Breton Regionalist Union

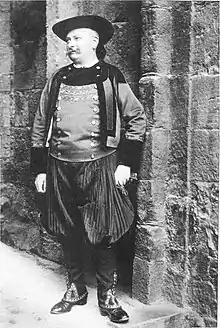
Régis de l'Estourbeillon dressed in Breton costume at the Celtic Congress of Caernarfon, 1904.

The Union was created in August 1898, in Morlaix, following festivals devoted to Breton culture. It was chaired by Anatole Le Braz, with the Marquis de Estourbeillon. François Vallée was named president of the section dedicated to Breton language and literature, with François Jaffrenou as secretary. Other important figures were the writers Alphonse de Chateaubriant, Louis Tiercelin and Charles Le Goffic. The photographer and publisher Émile Hamonic was also a member.